Kennedy station

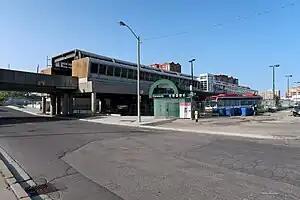
Kennedy station exterior

Kennedy is a Toronto subway station system that is the eastern terminus of Line 2 Bloor–Danforth. Opened in 1980, it is located east of the Kennedy Road and Eglinton Avenue intersection. With the adjacent Kennedy GO station on the Stouffville line of GO Transit, Kennedy is an intermodal transit hub and the fifth busiest station in the system, after , , , and , serving a total of approximately customer trips a day.